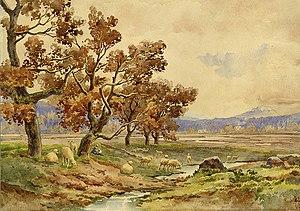
Melchior Jaubert né à Digne-les-Bains le 5 janvier 1848 et mort à Grenoble en 1913 est un peintre et aquarelliste français.